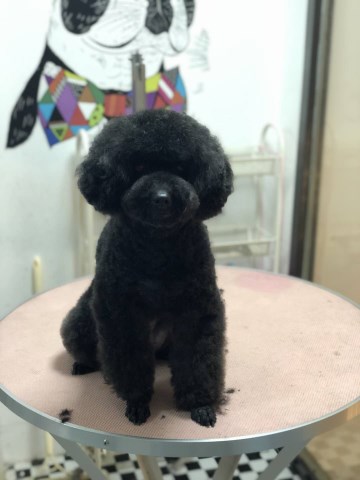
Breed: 7449-n000128-teddy